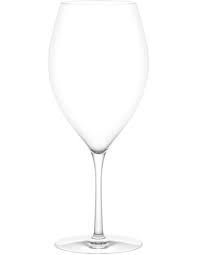
Waste category: glass